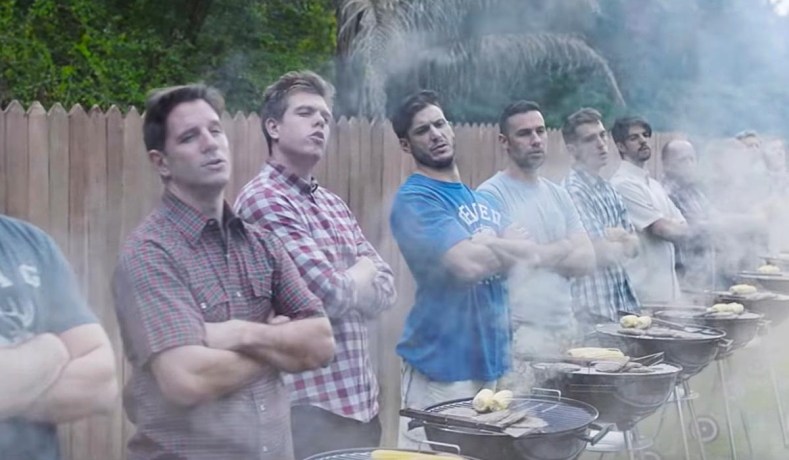
Gender: men